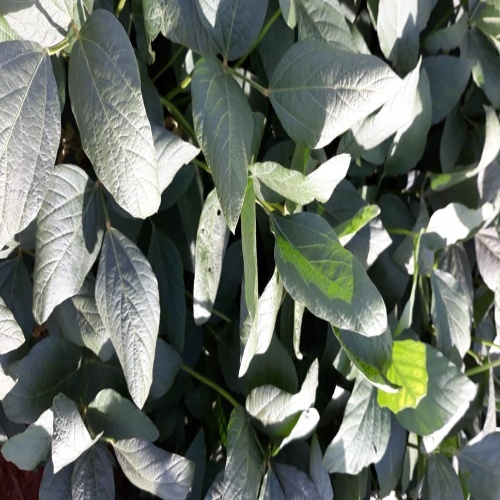
Label: Diabrotica_speciosa